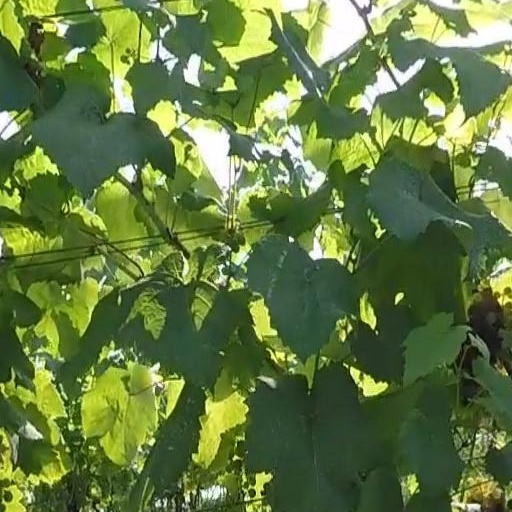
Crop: grape